Hunting in Romania

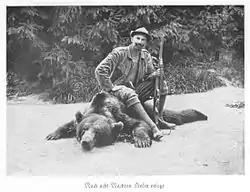
August von Spiess, Director of the Royal Hunts, after a Carpathian bear hunt, 1930s.

Remnants of hunting implements and wild game bones in Stone Age dwellings and burial sites or animal cave paintings like ones in Cuciulat, Peștera cu Oase or Peştera Muierilor indicate the humans have been hunting in Romania for thousands of years. In the Mesolithic age, antlers and animal skulls were used for jewelry and burial sites, and the bow began common and hunt for all game types begun.